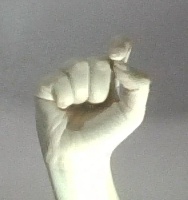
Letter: fa